Pokémon the Movie: Diancie and the Cocoon of Destruction

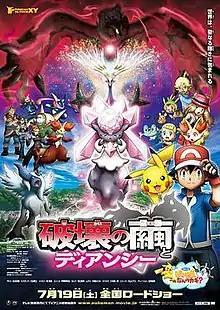
Japanese theatrical release poster

is a 2014 Japanese animated fantasy adventure film, the 17th in the "Pokémon" franchise created by Satoshi Tajiri and produced by OLM, and the first in the "XY" series. Directed by Kunihiko Yuyama and written by Hideki Sonoda, the film stars the voices of Rica Matsumoto, Ikue Ōtani, Mayuki Makiguchi, Yūki Kaji, Mariya Ise, Megumi Hayashibara, Shin-ichiro Miki, Inuko Inuyama, Marika Matsumoto, Reiji Nakagawa, Shoko Nakagawa, Rika Adachi, and Kōichi Yamadera. In the film, Diancie, a Pokémon who is the Princess of an underground kingdom, joins the Pokémon trainer Ash Ketchum and his friends, Pikachu, Serena, Clemont, and Bonnie on a journey to meet the Legendary Pokémon Xerneas, who will awaken the power in Diancie to create a source of energy that will save the kingdom.